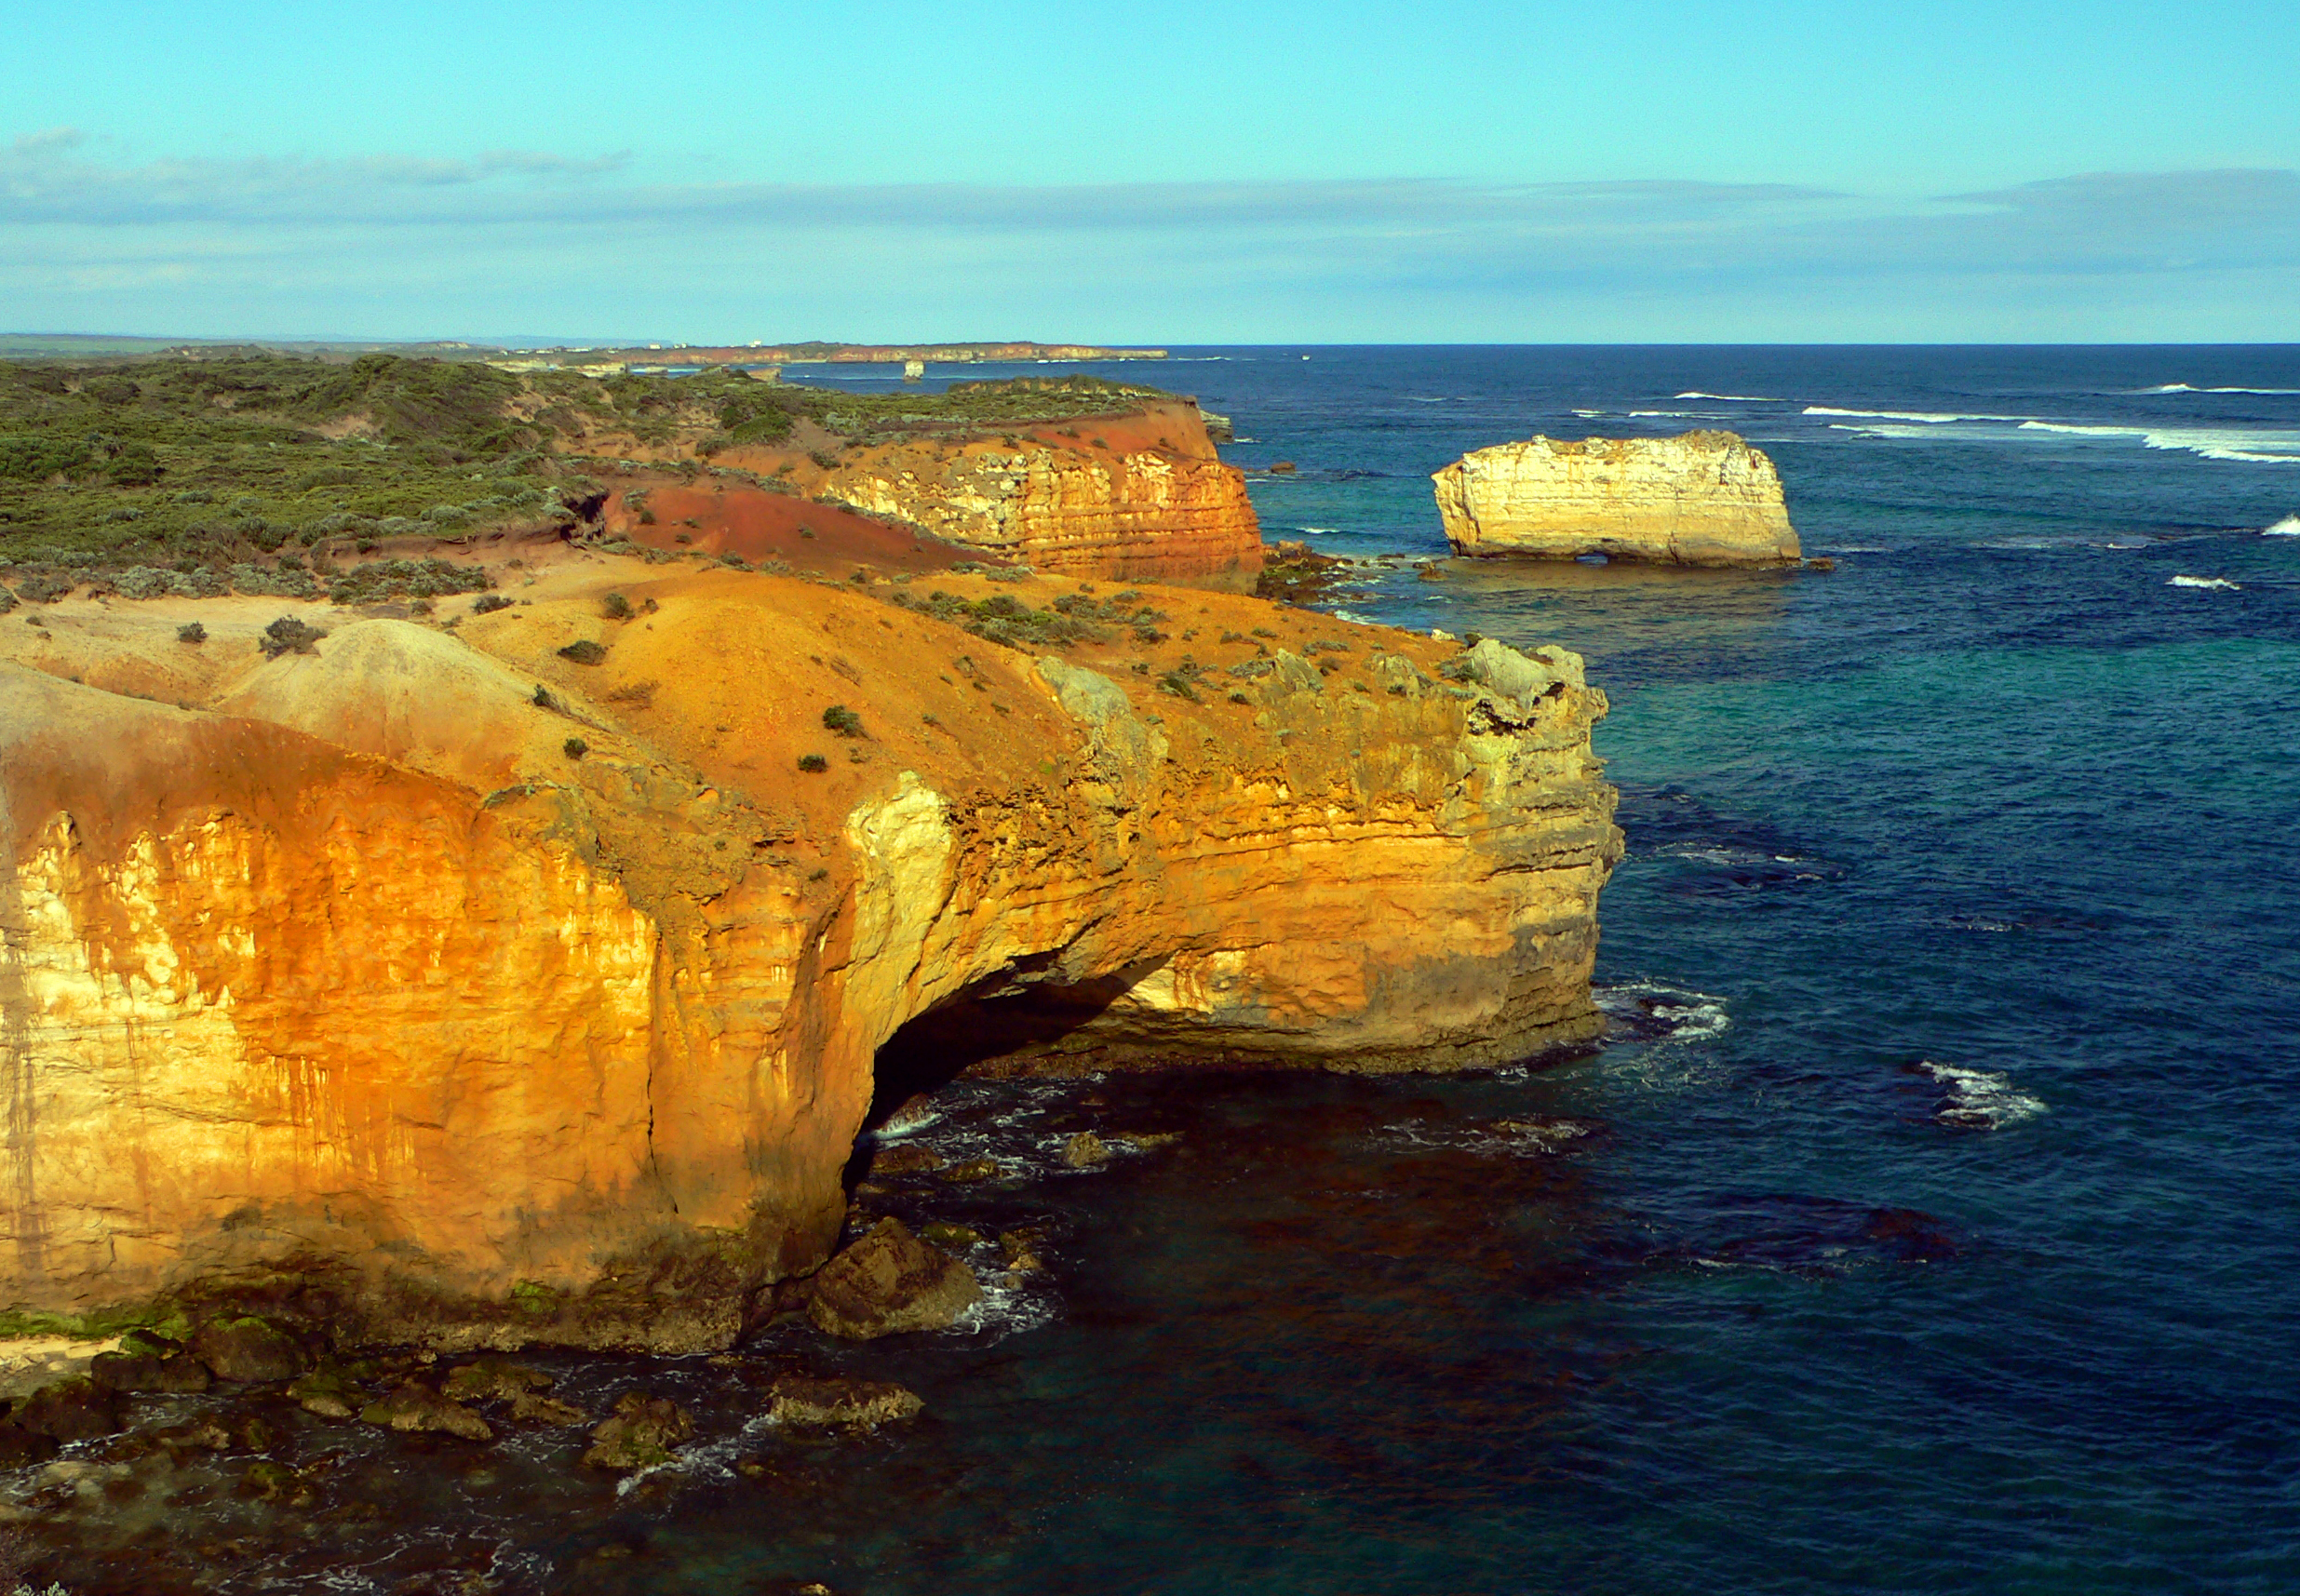
landscape, sea, coast, rock, ocean, horizon, shore, wave, formation, cliff, surf, bay, terrain, material, australia, great, geology, beaches, bridgecamera, seacliffs, cape, islet, landform, geographical feature